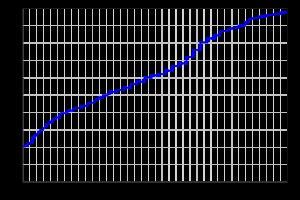
L'économie de la France traite de la situation économique conjoncturelle et structurelle de la France de nos jours.